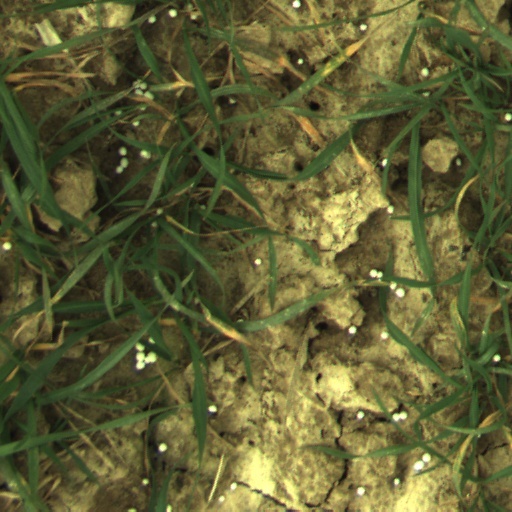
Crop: wheat